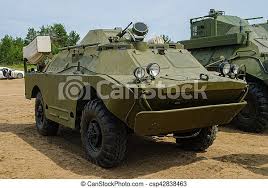
Label: BRDM